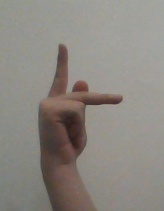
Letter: dha